1946 in Michigan

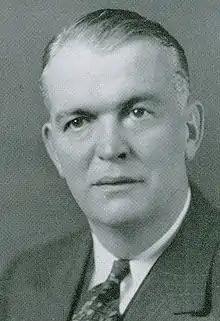
Harry Kelly

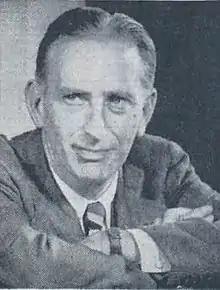
Edward Jeffries

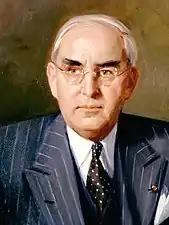
Arthur Vandenberg

Also in 1946, Avis Car Rental was founded by Warren Avis in Ypsilanti, Michigan.